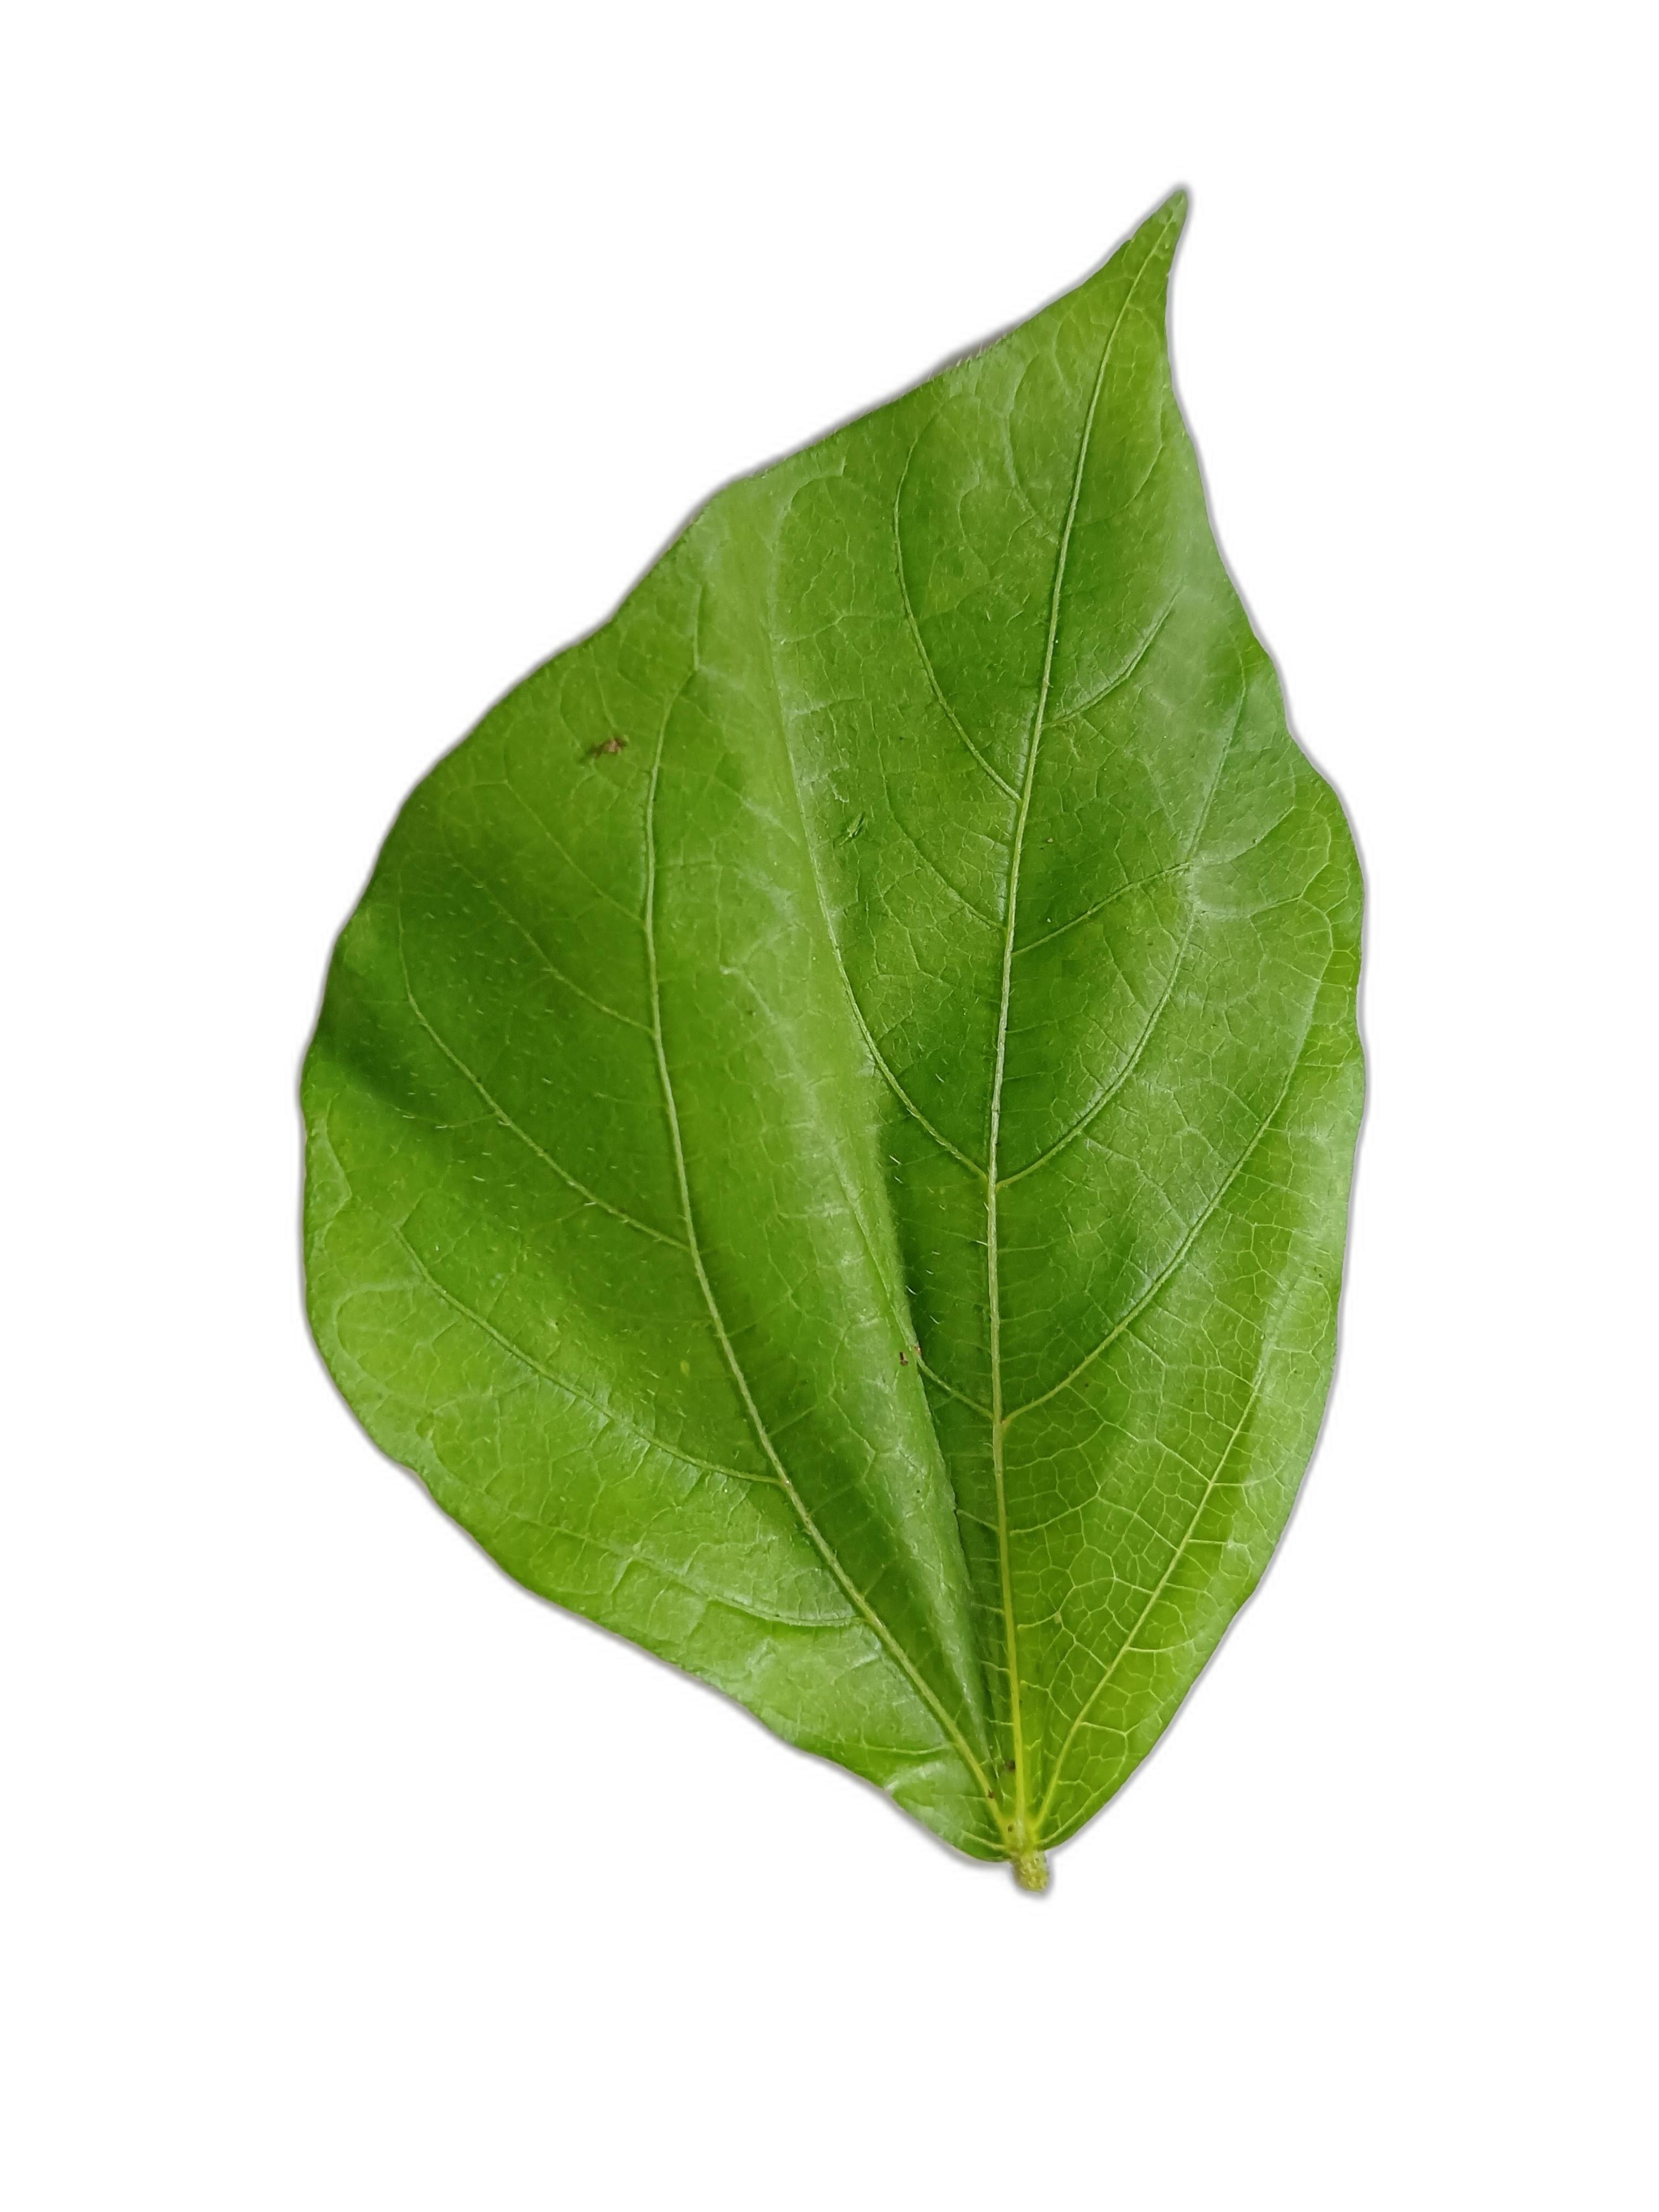
Label: Healthy